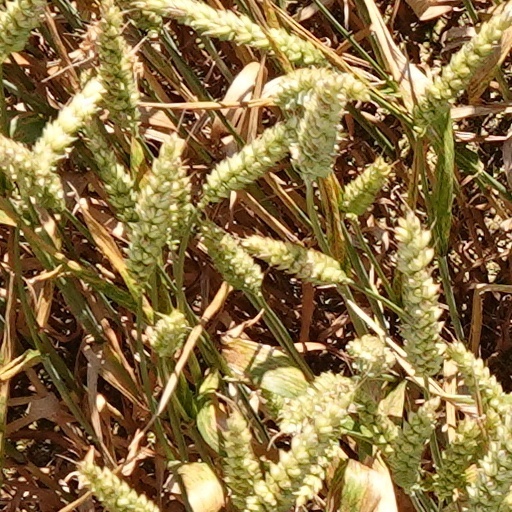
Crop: wheat